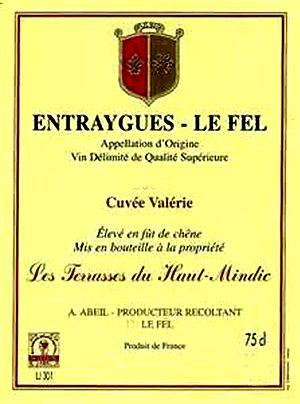
AO VDQS Entraygues-et-du-fel
La catégorie de vins d'appellation d'origine vin délimité de qualité supérieure est une ancienne catégorie de vins français ayant existé jusqu'au 31 décembre 2011.
Entraygues-et-du-fel est l'appellation d'origine d'un vin français, préservée via une AOC, issu du terroir d'Entraygues-sur-Truyère, situé principalement dans le département de l'Aveyron et dans une moindre mesure dans le département du Cantal.